Chiclayo

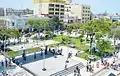
Parque Central of Chiclayo

The Moche civilization began between the 1st and 7th centuries AD, occupying a territory that spanned much of what is now the northern coast of Peru, encompassing what is today the coastal area of the departments of Ancash, Lambayeque and La Libertad. This civilization developed a broad knowledge of hydraulic engineering: its people constructed canals to create an irrigation system in order to support agriculture. They produced surpluses, which supported population density and a strong economy for development. The culture was characterized by intensive use of copper in the manufacture of ornamental objects, tools and weapons. The Moche civilization was one of the largest and most influential in Peru, and ruins and archeological sites of the Moche, especially the Lord of Sipán, became large tourist destinations.